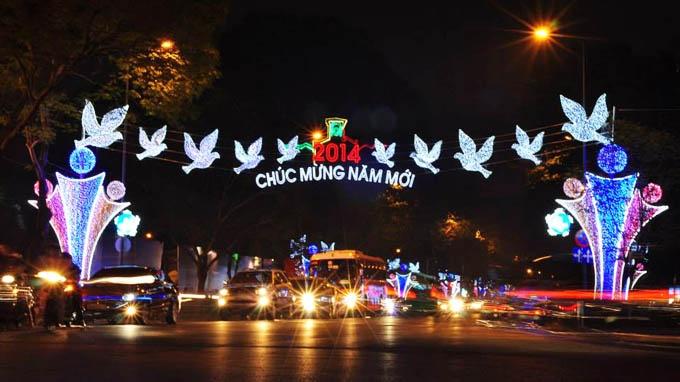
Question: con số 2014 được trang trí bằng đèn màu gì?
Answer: con số 2014 được trang trí bằng đèn màu đỏ